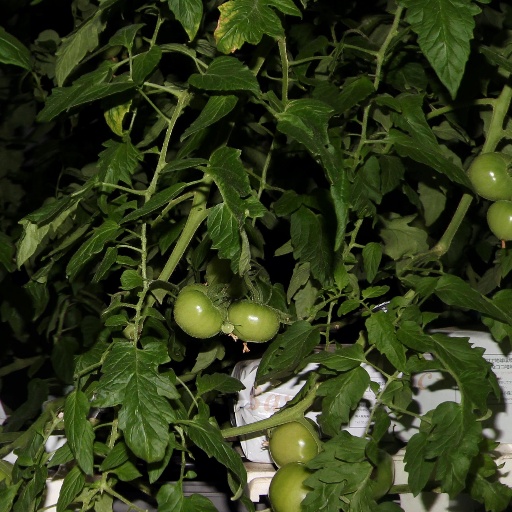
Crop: tomato